Districts of Turkey

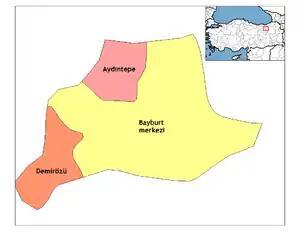
Districts of Bayburt

The following population data is based on the 2024 census. The list is sorted from highest to lowest population. According to the results of the Local Elections of March 31, 2024, Mayors are listed with their parties.